Kashkaval

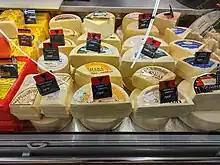
Albanian "kaçkavall"

In Albania, "kaçkavall" is the most popular type of cheese after "djathë i bardhë" (white cheese). It is considered a traditional Albanian cheese, and is widely used as a side dish. Some traditional restaurants will bring plates of raw or fried "kaçkavall" for no additional cost before the main dishes finish cooking. All dairy companies in Albania produce "kaçkavall" and mainly use cow's or sheep's milk, but some also use goat's milk, though not as frequently.